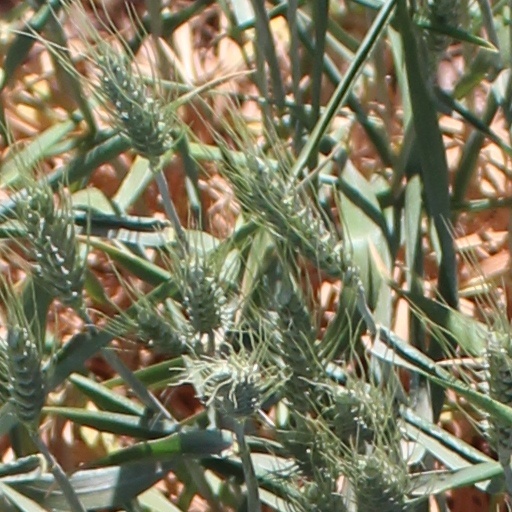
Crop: wheat